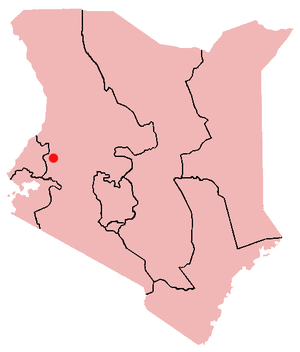
Eldoret
Eldorets beliggenhed i Kenya
Eldoret er en by i den vestlige del af Kenya, med et indbyggertal på cirka 289.380. Byen er hovedstad i distriktet Uasin Gishu, og er en af de hurtigst voksende byer i Kenya.